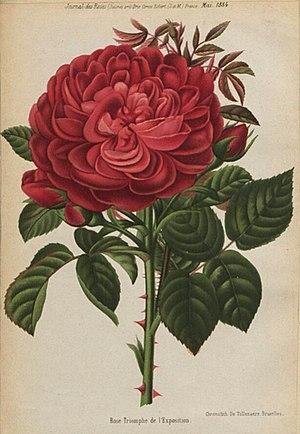
Rose hybride remontant 'Triomphe de l'Exposition' (Margottin, 1855), illustration dans le Journal des roses, mai 1884.
Jacques Julien Margottin, est un rosiériste français, né le 7 septembre 1817 au Val-Saint-Germain et qui est mort le 13 mai 1892 à Bourg-la-Reine.